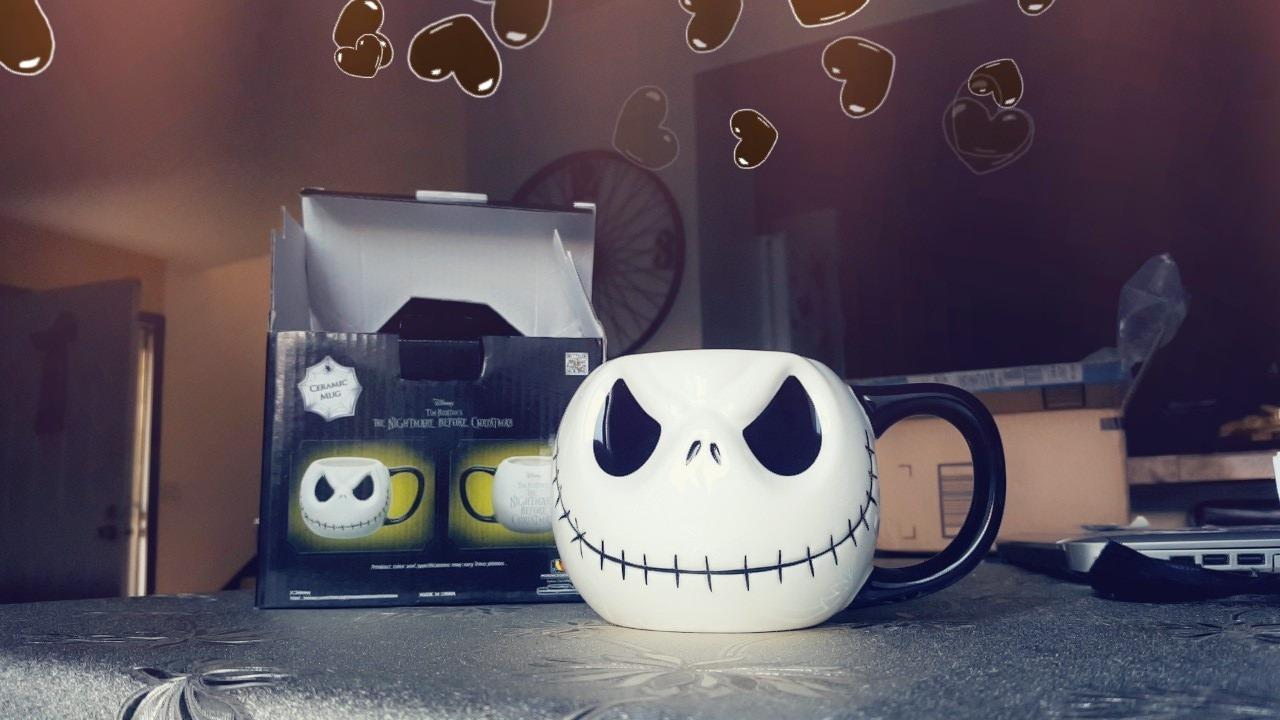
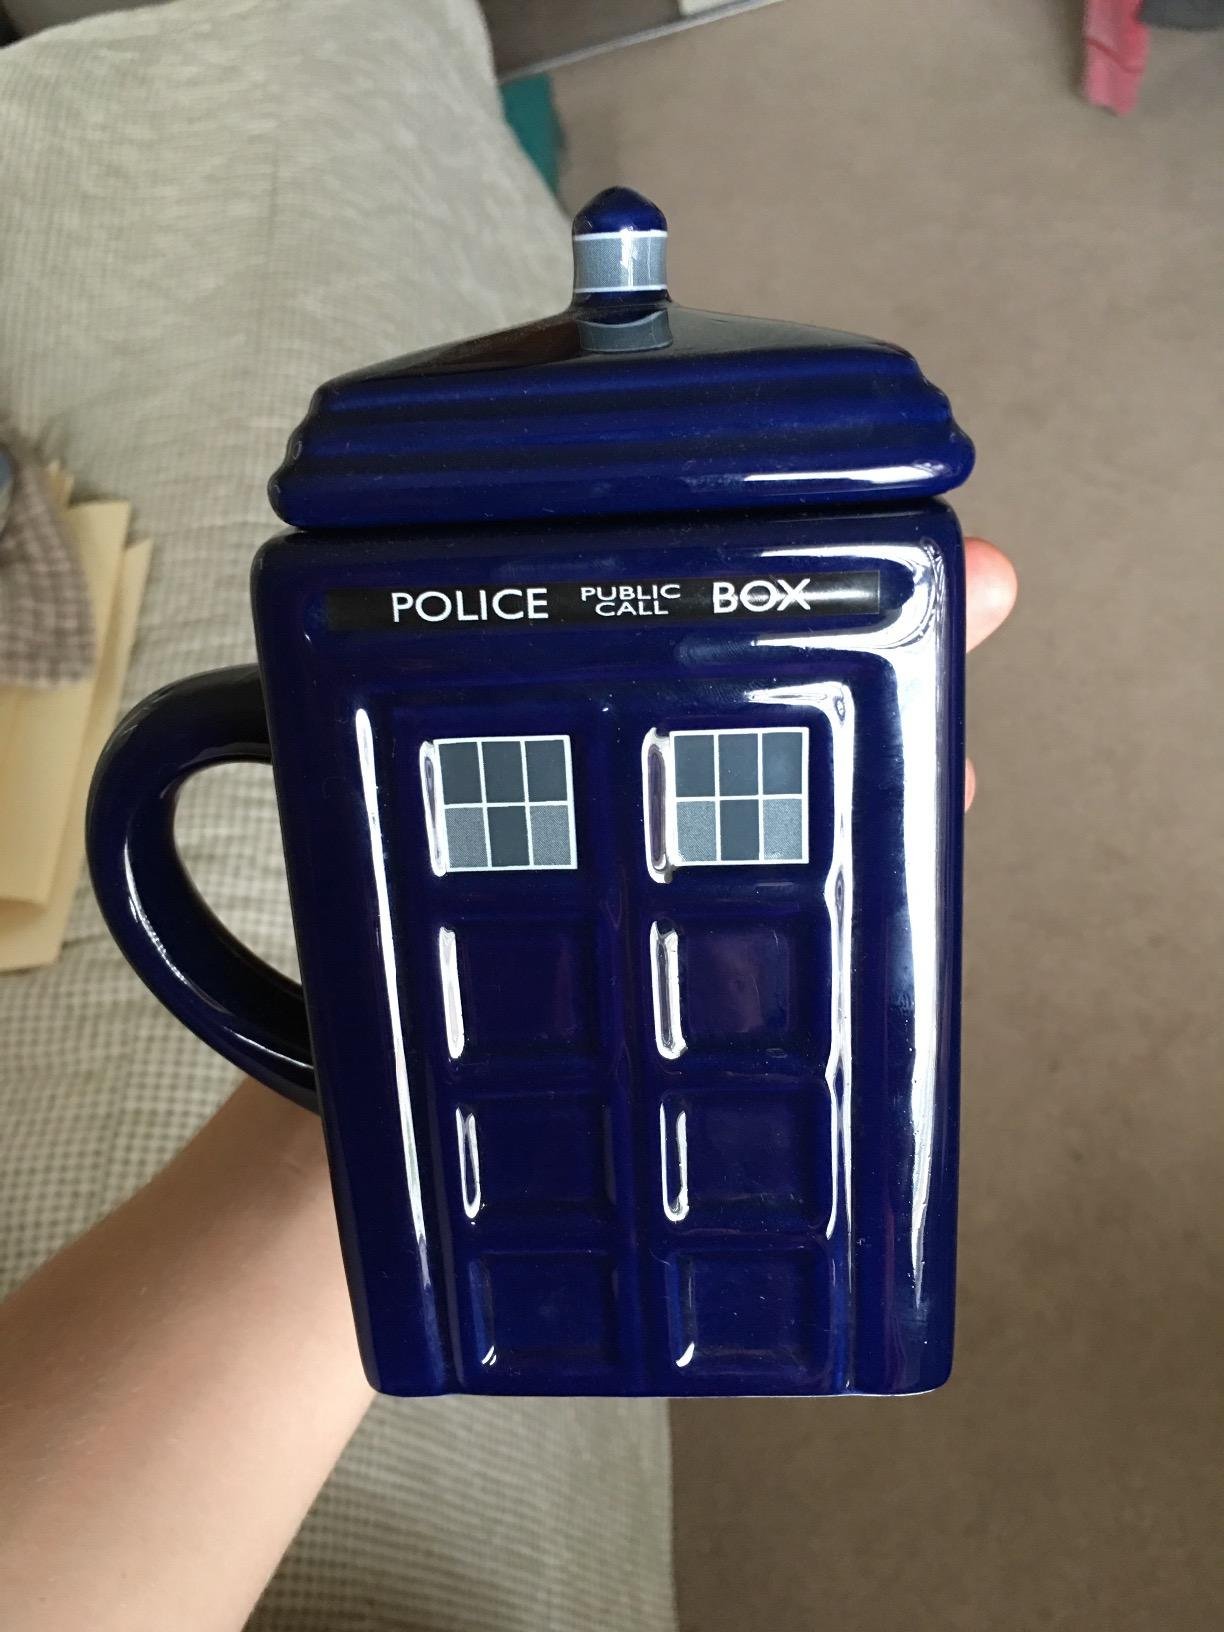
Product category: items_mug
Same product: no